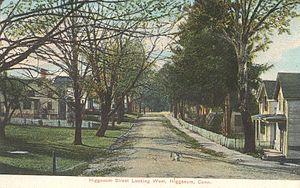
Higganum est un village et une census-designated place faisant partie de la ville de Haddam, du comté de Middlesex, au Connecticut, États-Unis.